2023 visit by Fumio Kishida to Ukraine

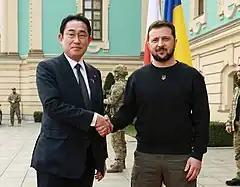
Prime Minister Kishida receiving greetings from President Zelenskyy.

On 21 March 2023, Fumio Kishida, the Prime Minister of Japan, visited Ukraine. This was the first visit to Ukraine by the Prime Minister since the beginning of the Russian invasion of Ukraine.